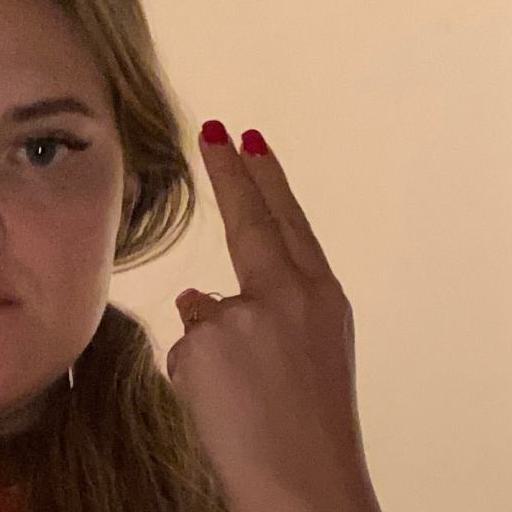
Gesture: two_up_inverted